Guru Dutt: A Tragedy in Three Acts

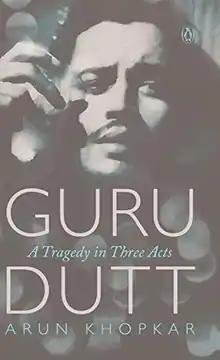
Cover of the English edition

Guru Dutt: A Tragedy in Three Acts is a book by Arun Khopkar, analysing the Indian actor and filmmaker Guru Dutt's work. It was originally released by Granthali in Marathi as "Guru Dutt: Teen Anki Shokantika" in 1985, and its English version, translated by Shanta Gokhale, was did so Penguin Books on 15 October 2012. The book won the National Film Award for Best Book on Cinema.